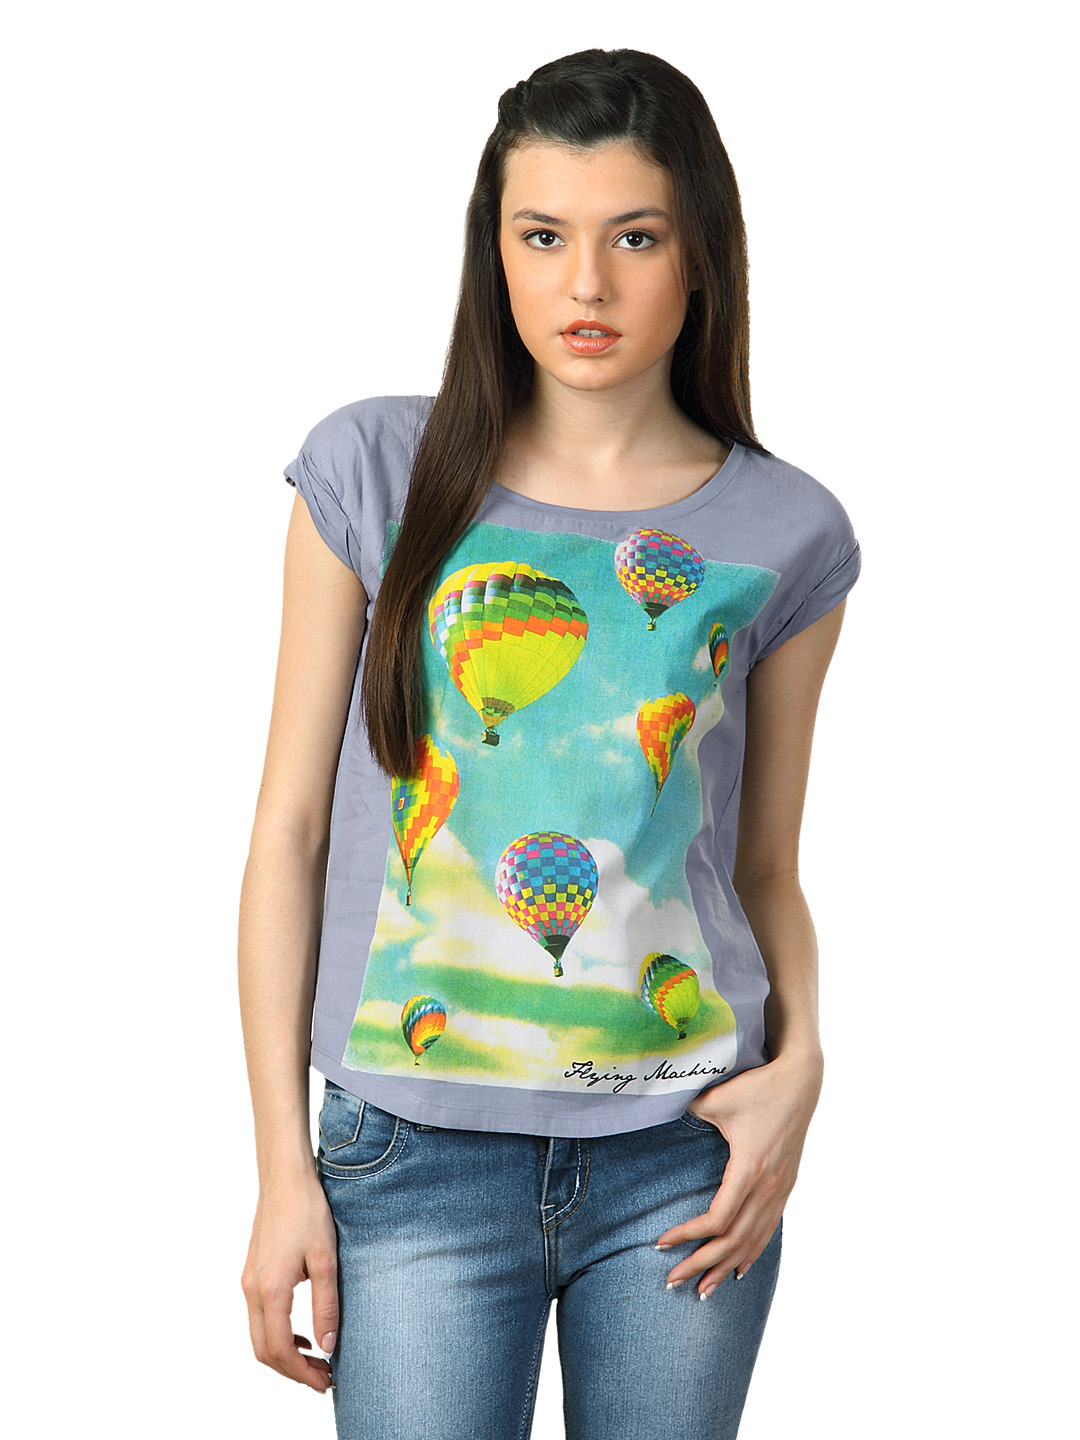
Flying Machine Women Grey T-shirt
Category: Apparel / Topwear / Tshirts
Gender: Women
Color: Grey
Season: Summer 2012
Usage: Casual